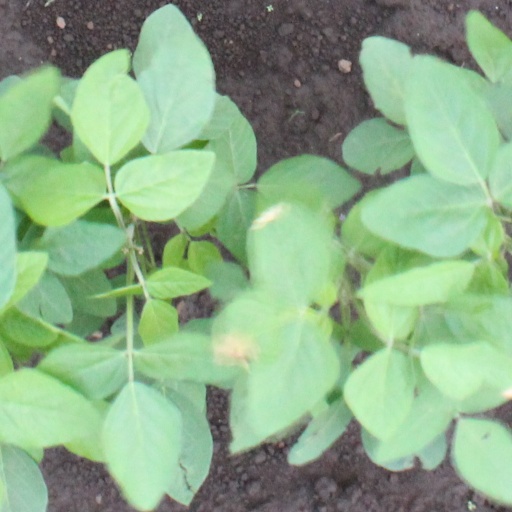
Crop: soybean